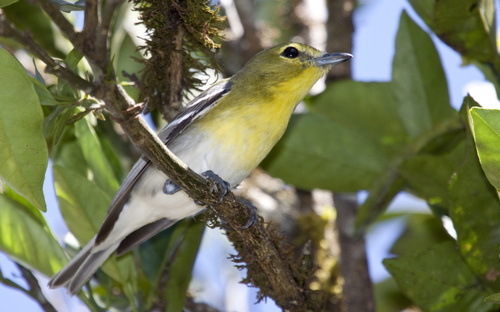
a small gray bird with a yellow head.
bird with thick grey beak, yellow throat, head and chest with white belly and grey striped wings.
interesting half yellow, half white bird with deep black eyes encircled with white.
a bird with a medium rounded bill, rellow throat and breast fading into a white flank.
this bird has a yellow head and breast, with a white abdomen, and black secondaries.
this bird has wings that are black and has a yellow and white chestthe bird has a small bill and a yellow breast with white torso.
this is a bird with a yellow head and white belly and dark brown tarsus.
this bird has large dark eyes, a blunt beak with a yellow head and white and grey feathers covering the rest of it's body.
a small brid with a white belly and yellow breast and throat.
Species: Yellow Throated Vireo